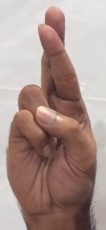
ASL sign: R